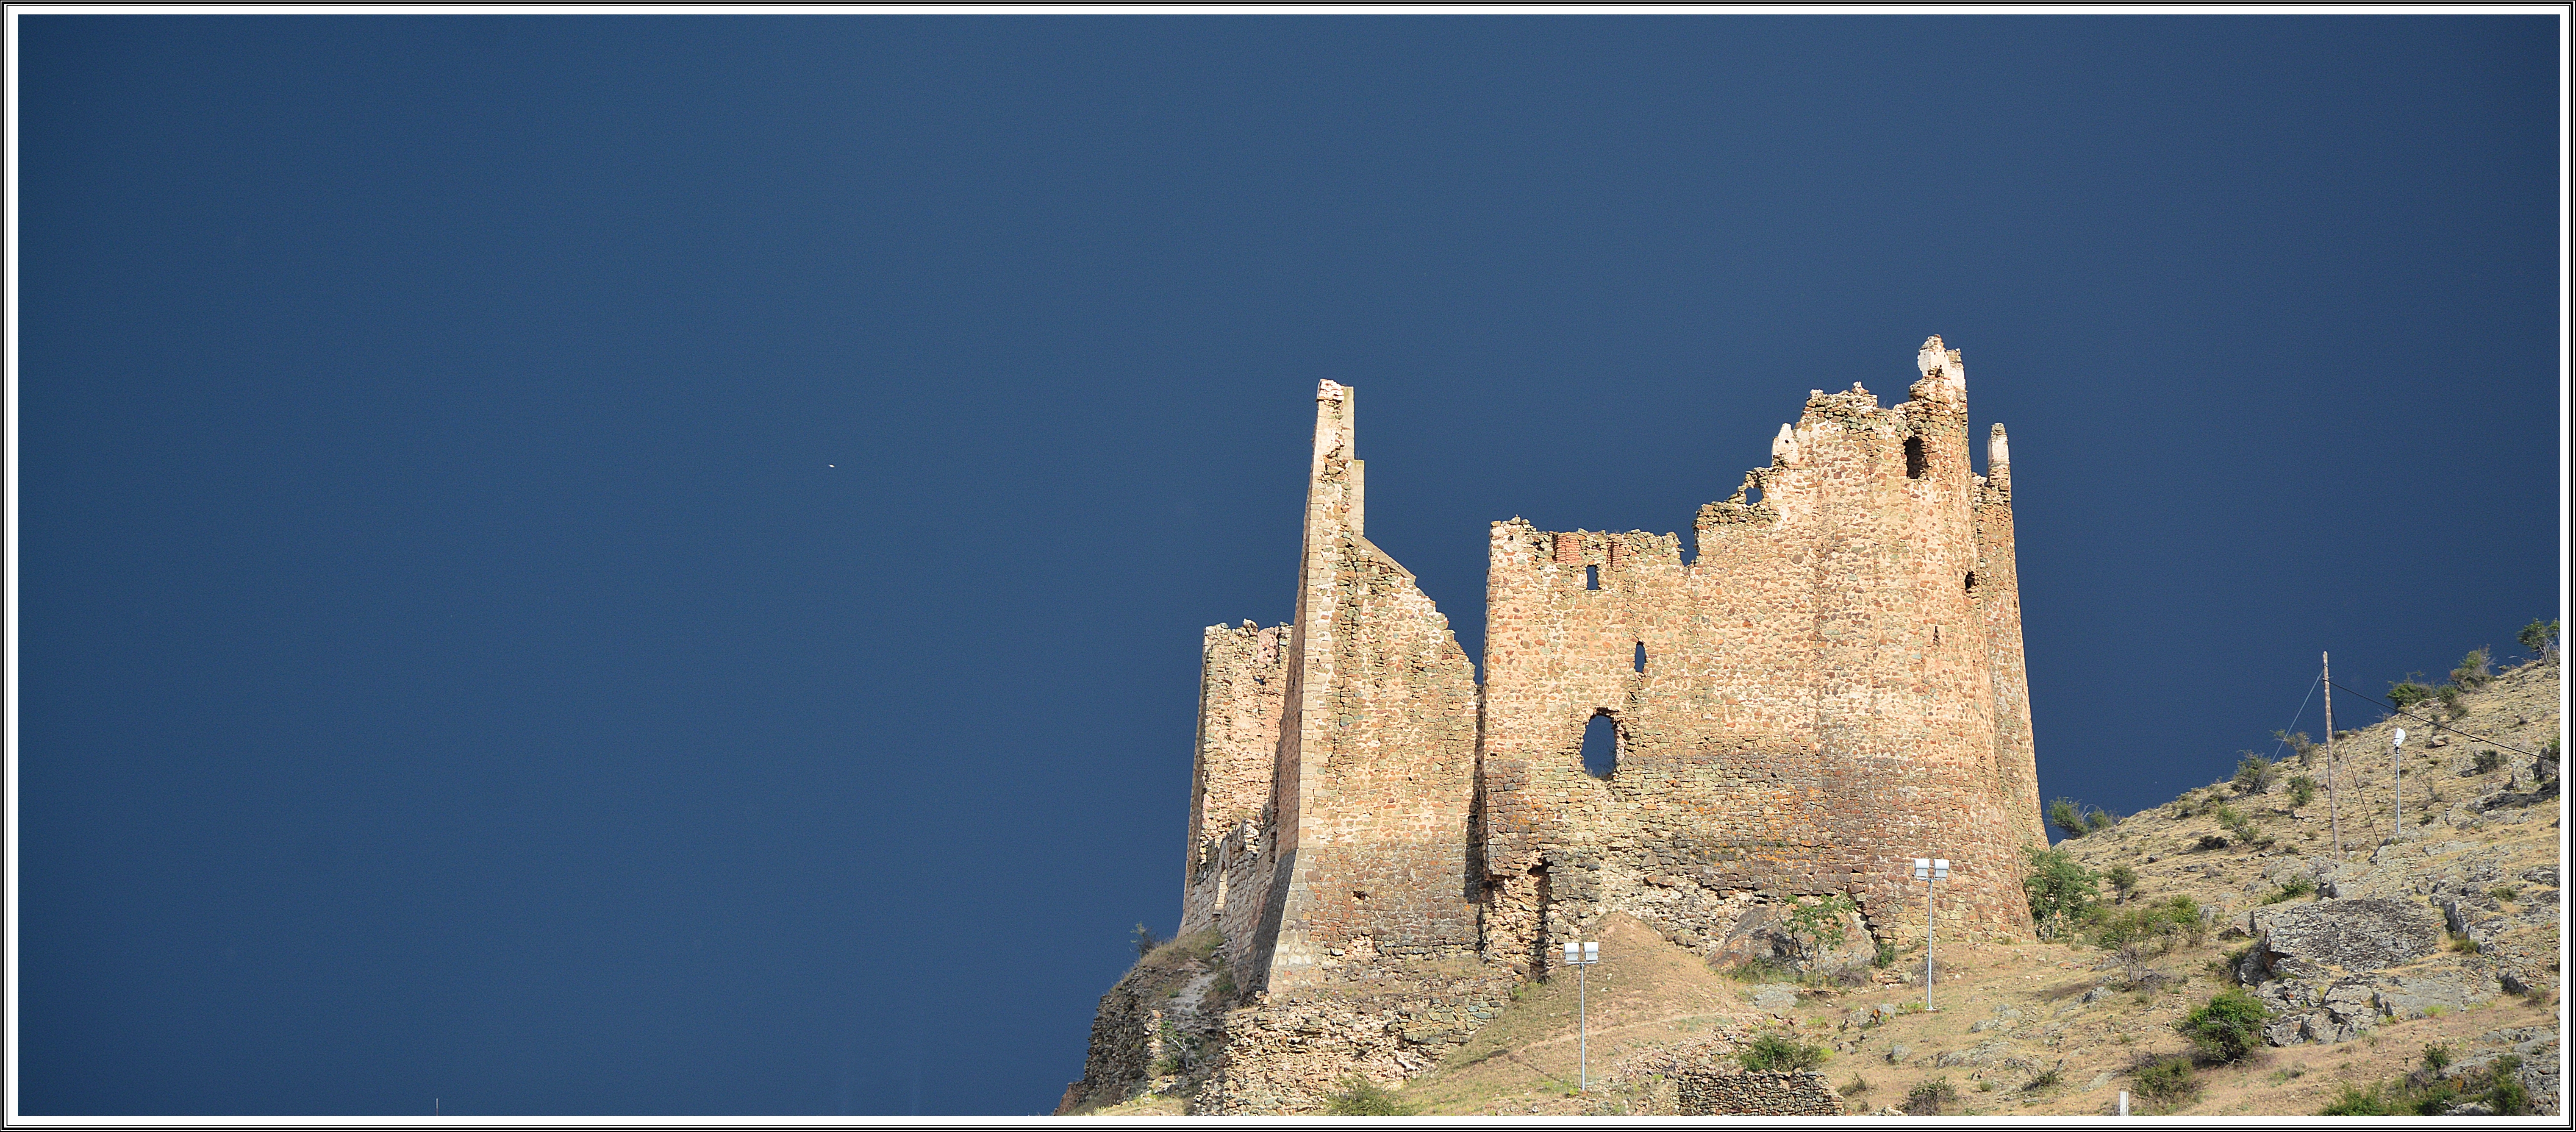
building, tower, castle, spire, aranda